List of best-selling singles

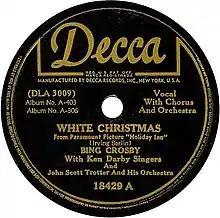
1942 10-inch 78 rpm release of the single "White Christmas" by Bing Crosby

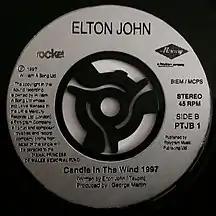
1997 7-inch 45 rpm release of "Candle in the Wind 1997"/"Something About the Way You Look Tonight", double A-side single by Elton John

This is a compendium of the best-selling music singles. The criterion for inclusion is to sell at least ten million copies worldwide. The singles listed here were cited by reliable sources from various media, such as digital journalism, newspapers, magazines, and books.